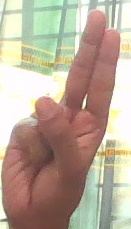
ASL sign: U